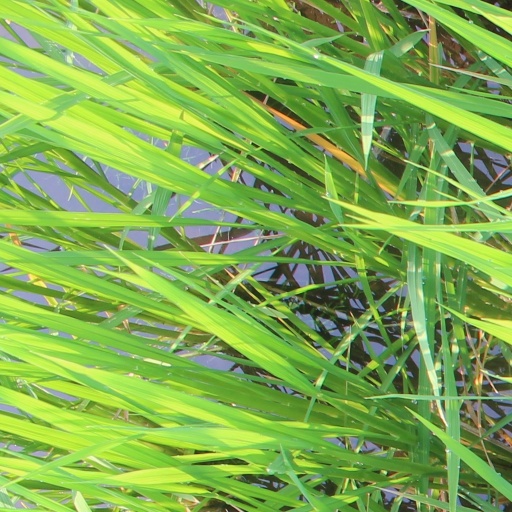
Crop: rice